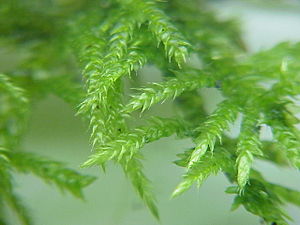
Cirriphyllum
Alm. penselmos Cirriphyllum piliferum
Alm. penselmos Cirriphyllum piliferum
Cirriphyllum er en slægt af mosser med 9 arter i verden. To arter findes i Danmark. Cirriphyllum betyder 'blade med slyngtråd', hvilket hentyder til nogle arters lange, tynde bladspids.